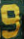
Number: 9